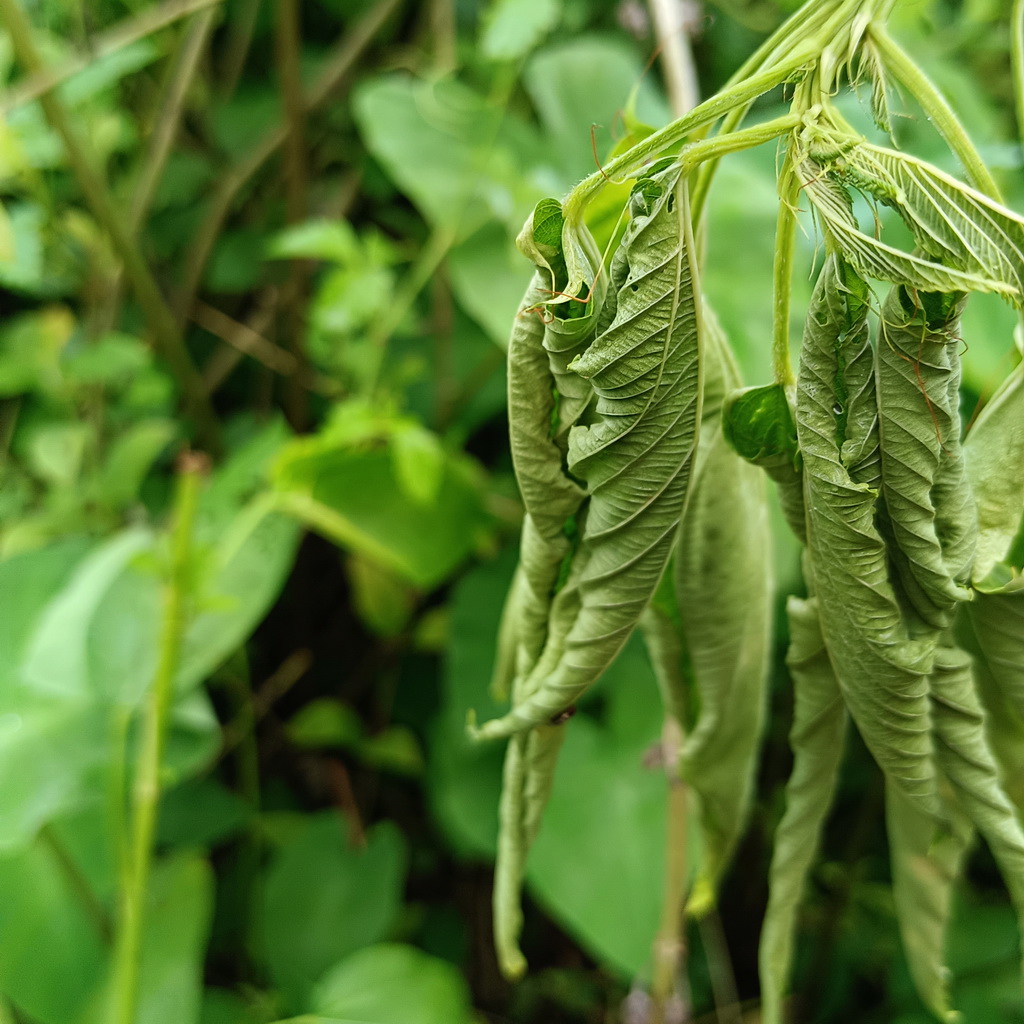
Label: Dieback